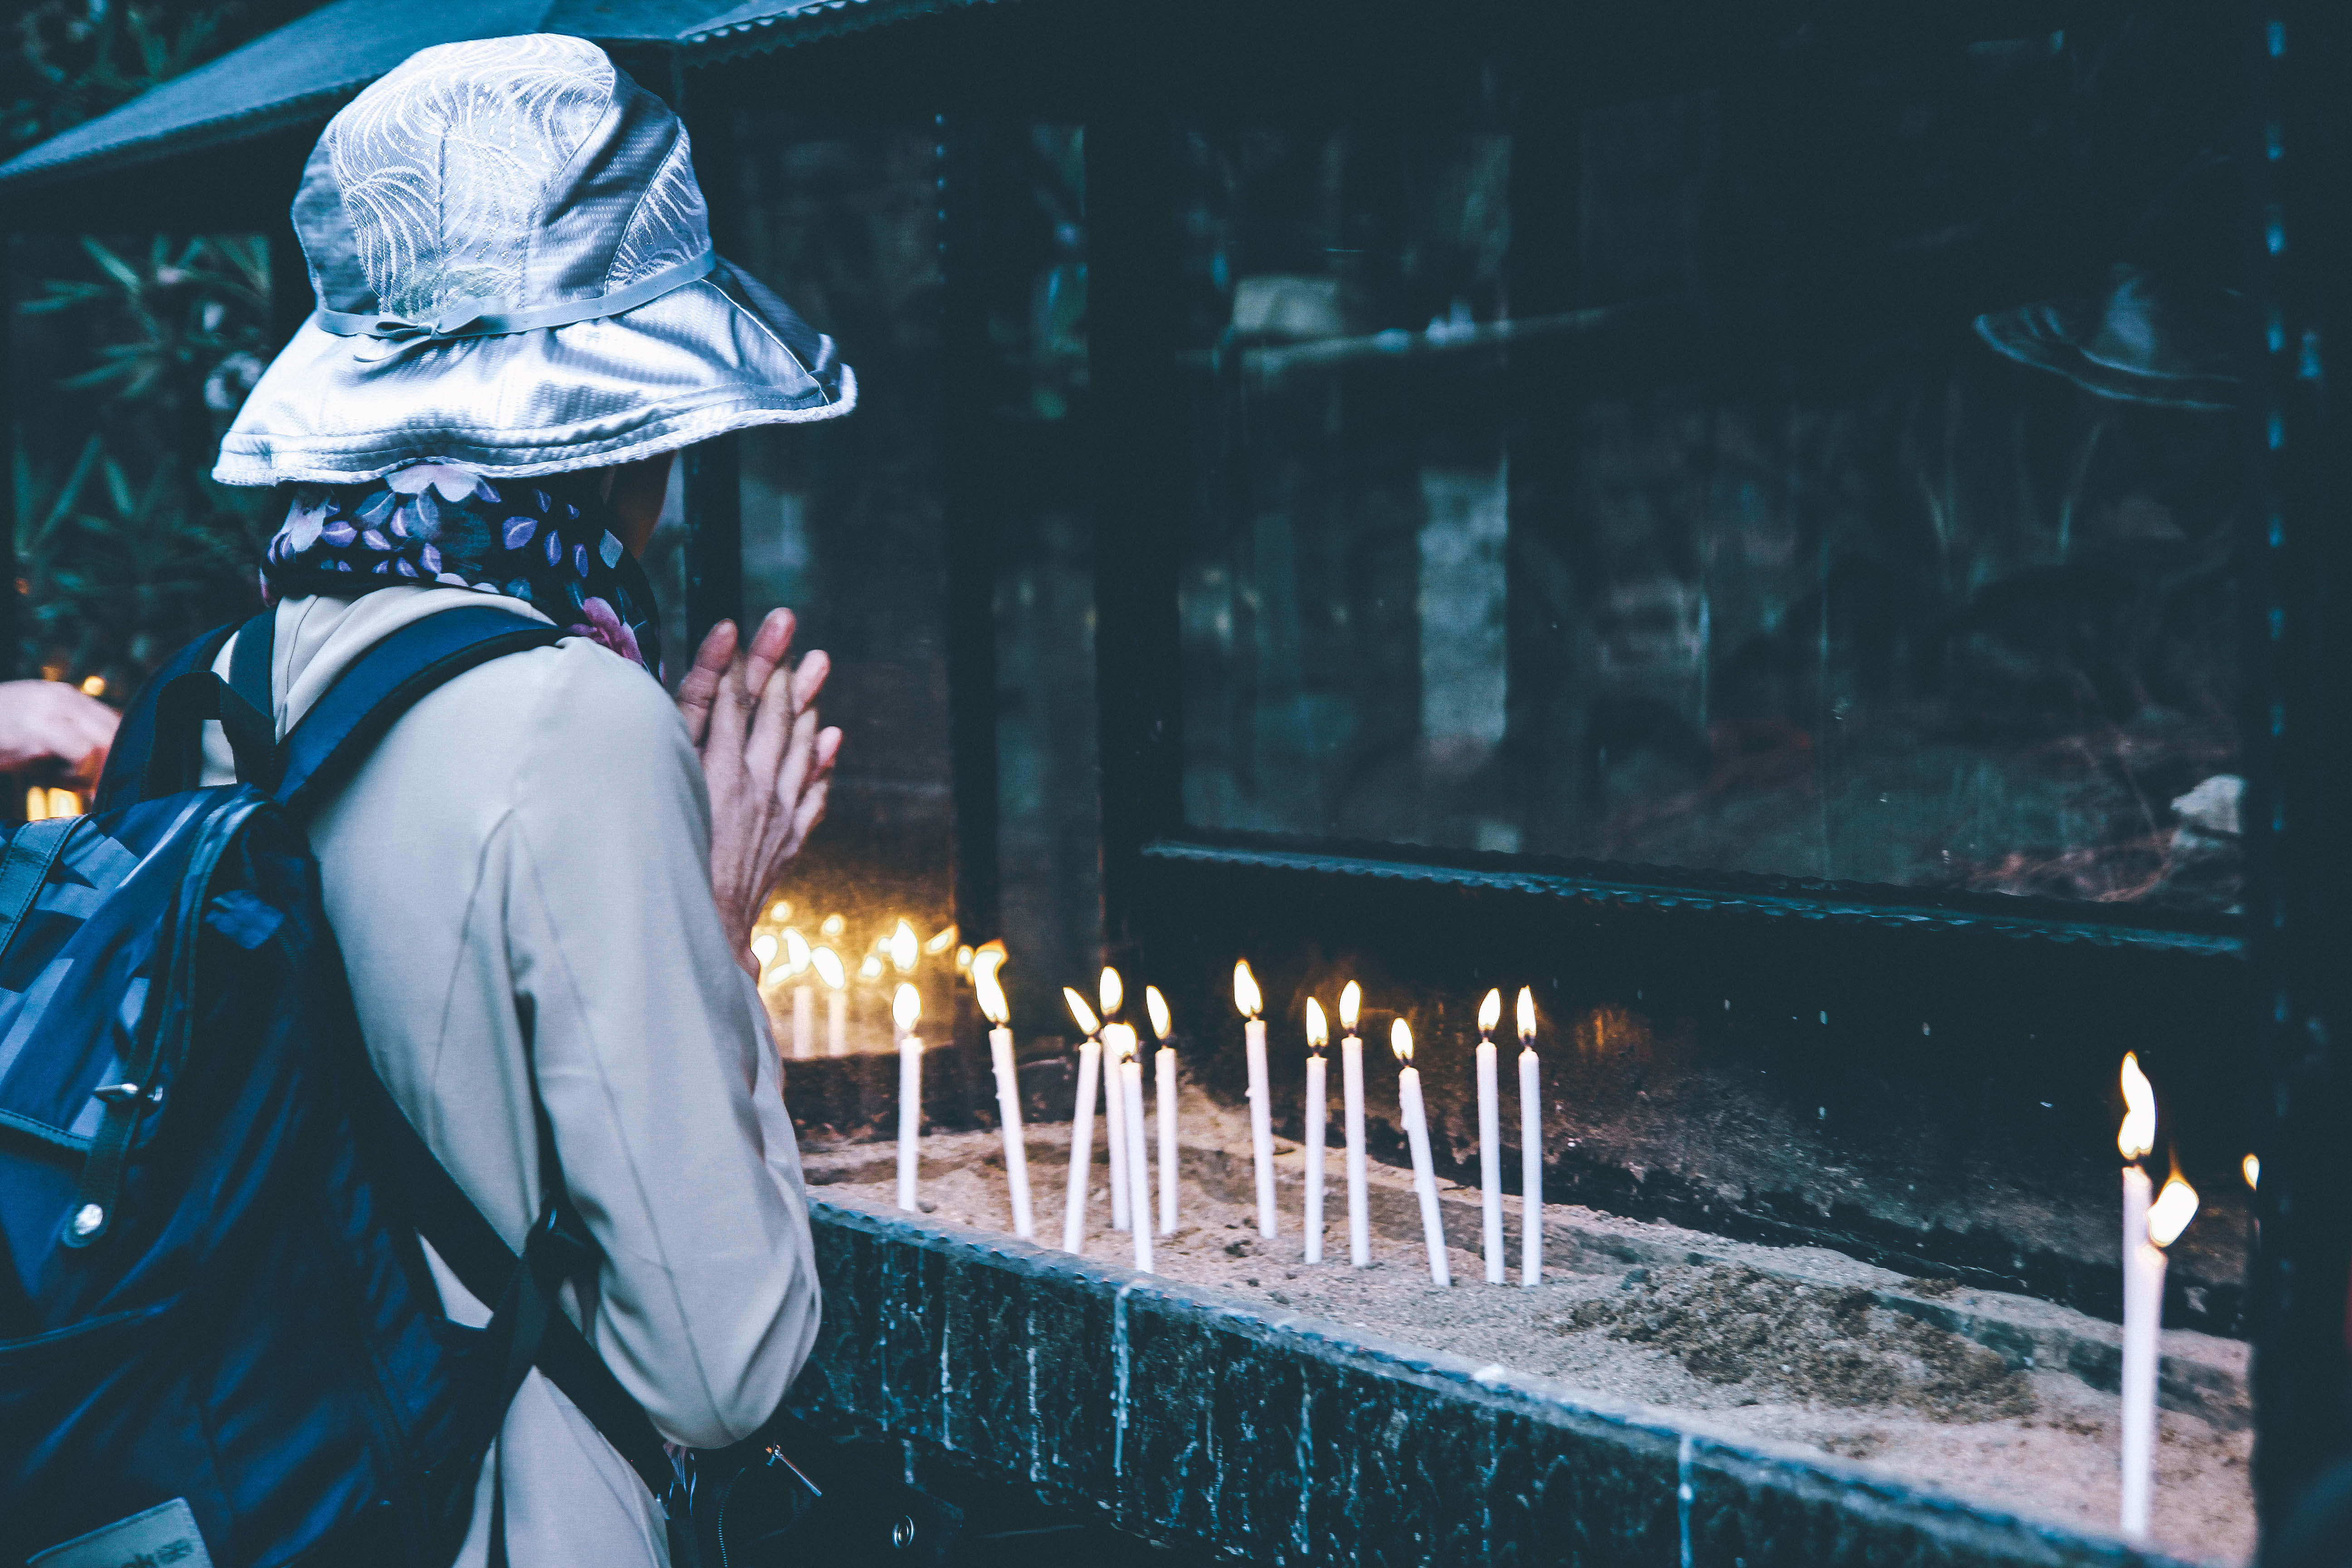
water, light, woman, night, singer, flame, religion, blue, season, praying, candles, wear, adult, public domain images, religious devotion